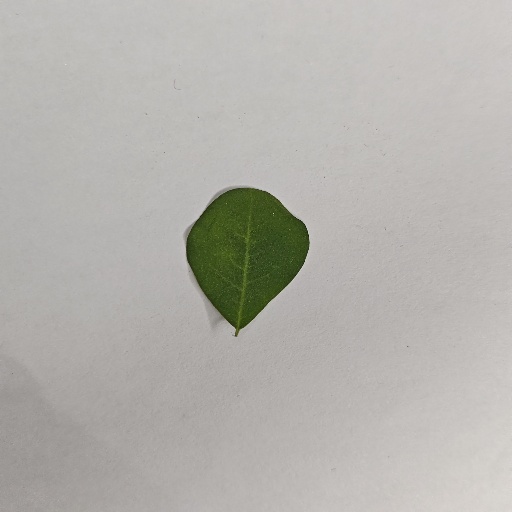
Species: Sojina
Leaf condition: Healthy Leaf